Don Thorsen

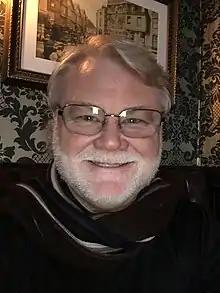

Don Thorsen (born 1955 in Turlock, California) is an American scholar and writer. Thorsen has served at Azusa Pacific Seminary since 1988. In addition to being widely published, Thorsen travels internationally, presenting on various theological topics. He has been a contributing editor to "Christianity Today", "Light and Life", and "Christian Scholar's Review". Thorsen teaches master's and doctoral classes and holds membership in such societies as the American Academy of Religion, Wesleyan Theological Society, and Oxford Institute.